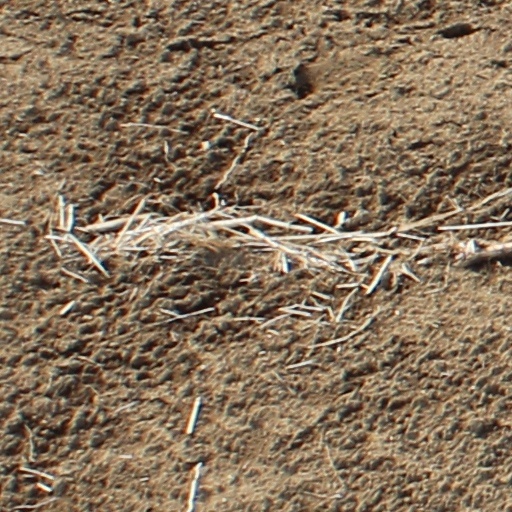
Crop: wheat